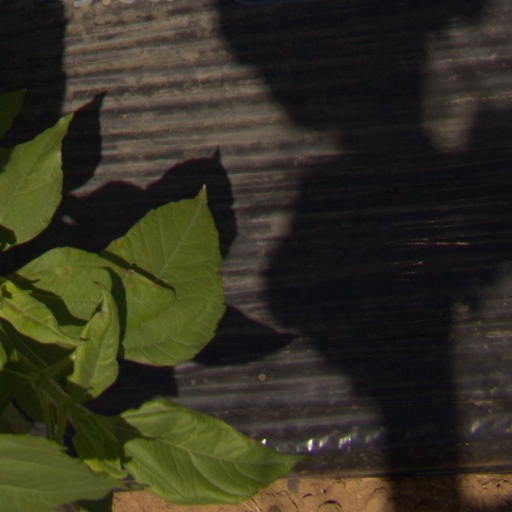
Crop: Jerusalem artichoke